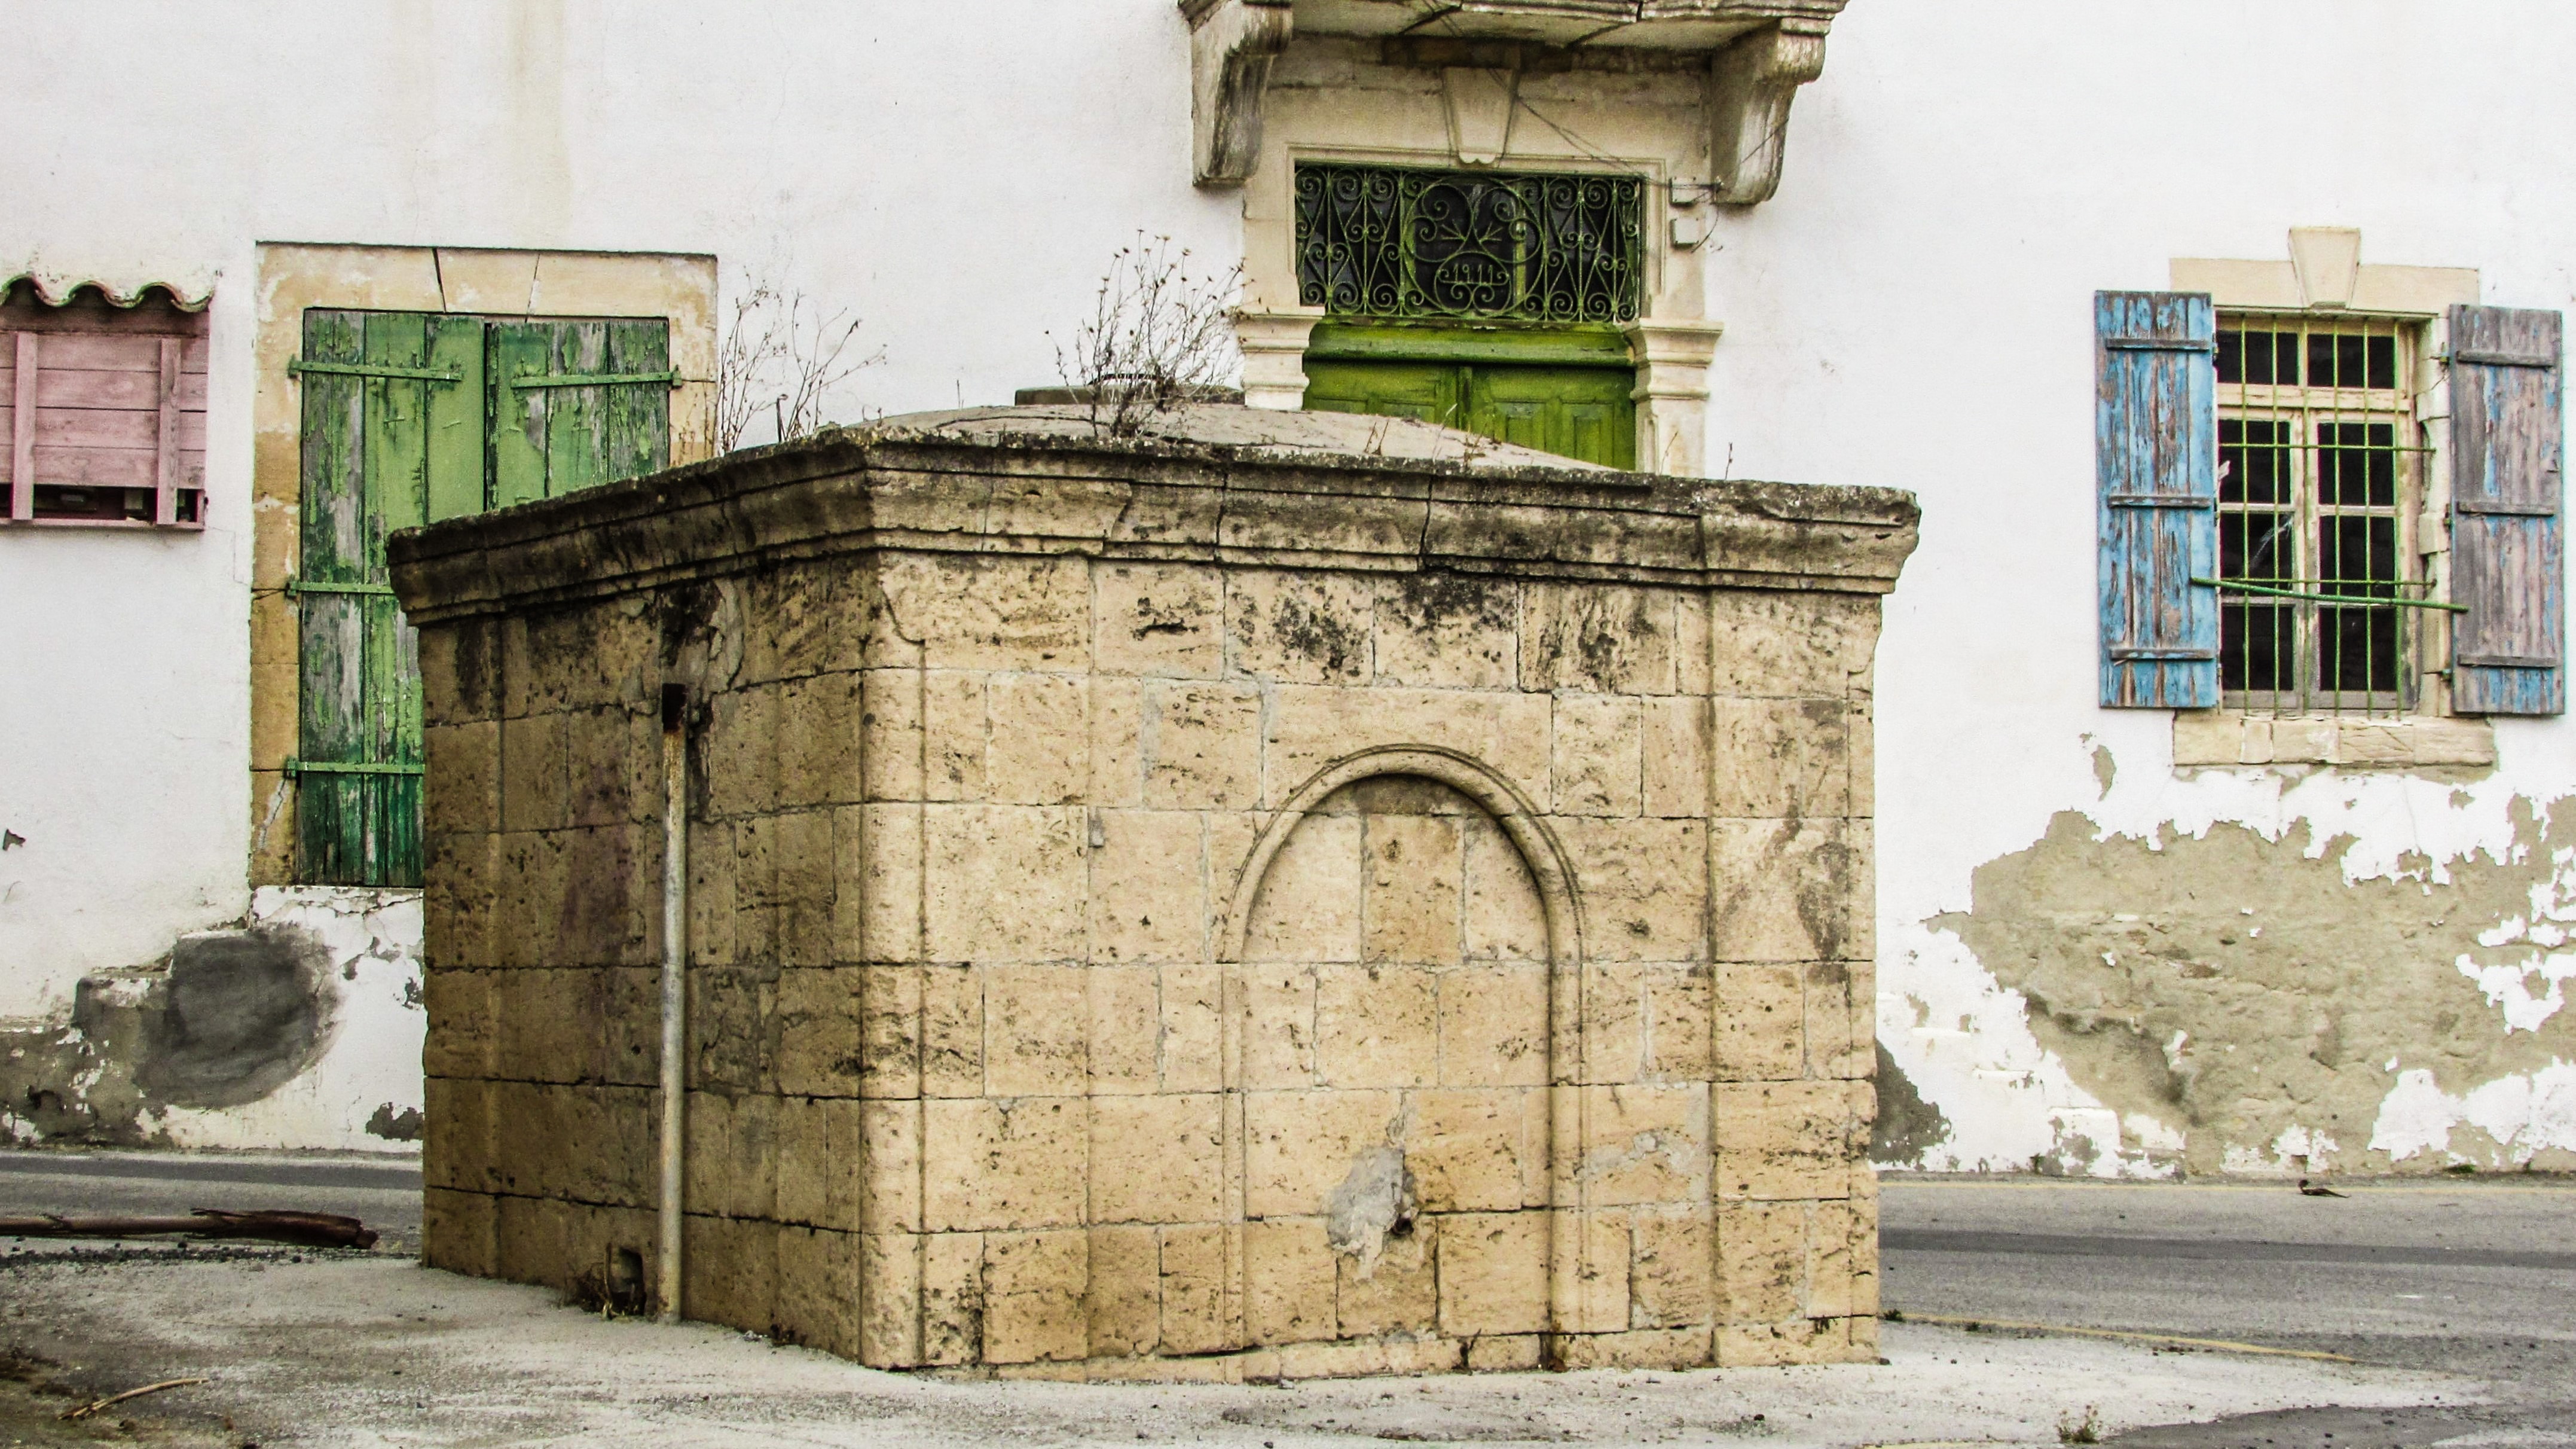
architecture, town, building, old, wall, arch, facade, chapel, art, ruins, monastery, synagogue, history, tank, cyprus, ottoman, water basin, stone built, athienou, ancient history